Sri Lanka at the 2022 Commonwealth Games

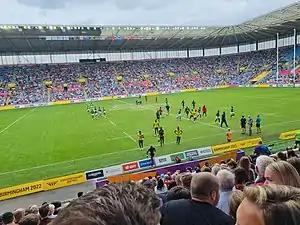
Sri Lanka's men's team faced Uganda in a placement round match.

At the conclusion of the rankings period on February 28, 2022, Sri Lanka qualified ten weightlifters (six men and four women). Arshika Vijaybaskar later received a reallocated quota spot, increasing the team to 11 athletes (six men and five women). However, Vijaybaskar was not on the final team list.